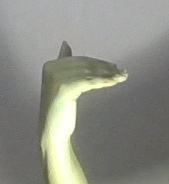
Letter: khaa